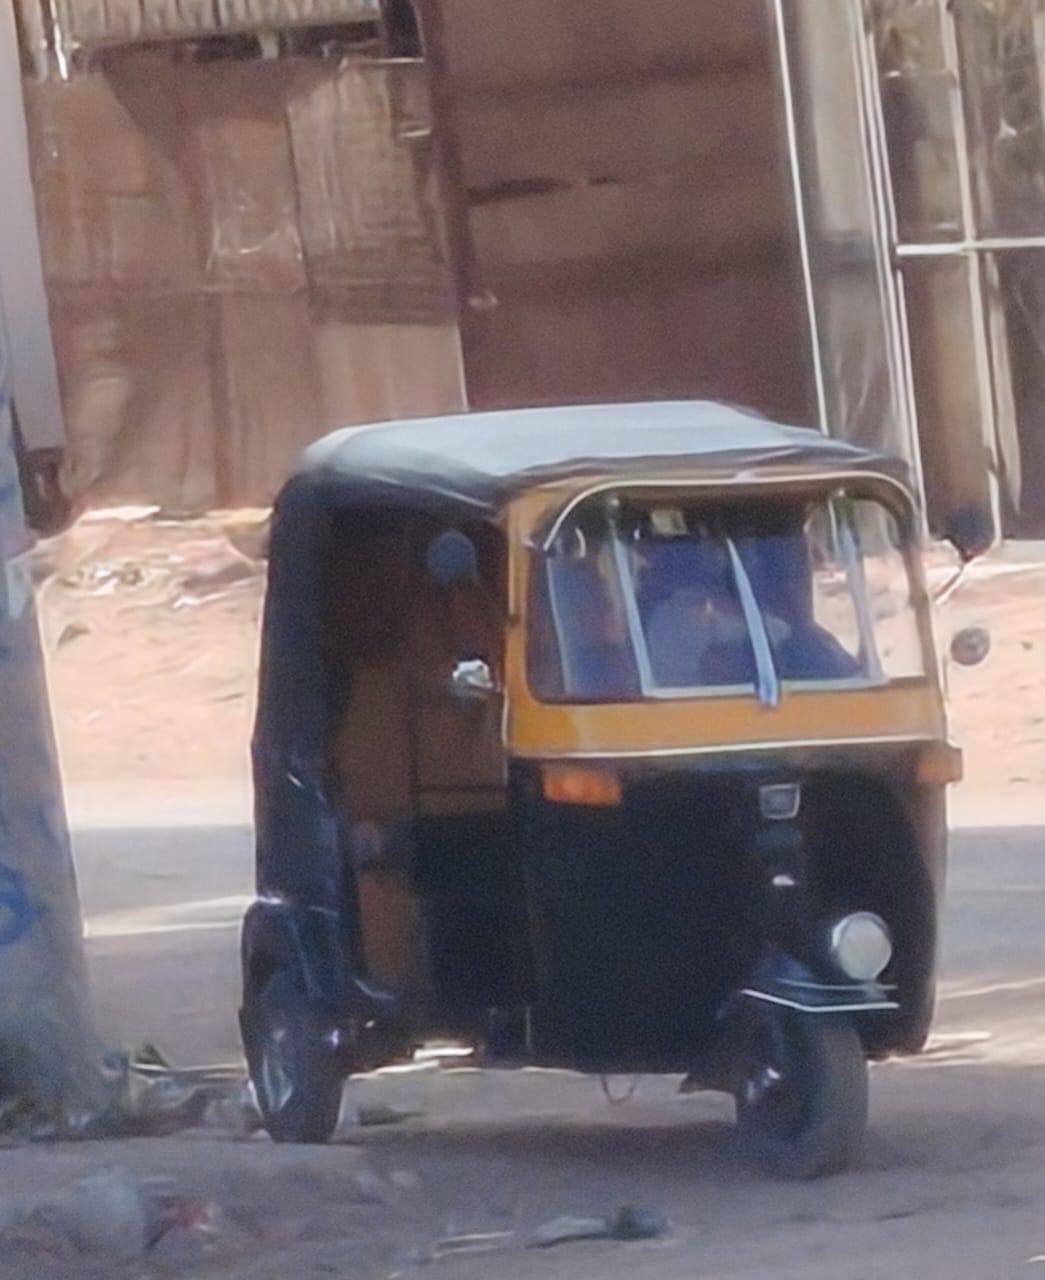
الوصف بالفصحى: توكتوك
الوصف بالعامية السودانية: ركشة
التصنيف: Transportation